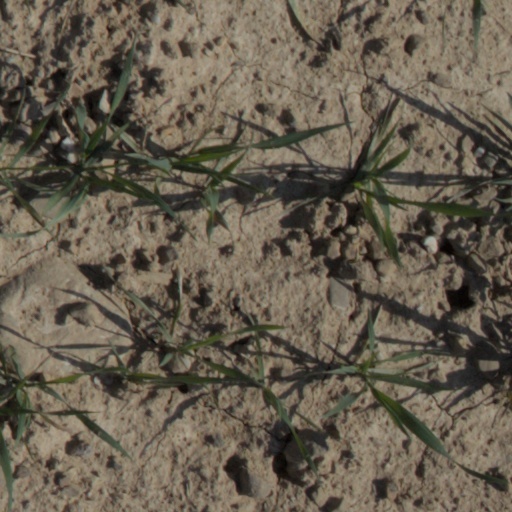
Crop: wheat